Liden Kirsten

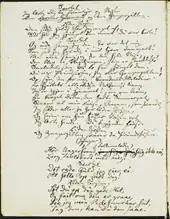
Andersen's manuscript for the "Tavlebordsduetten"

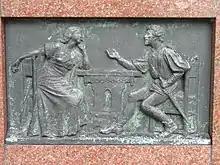
The "Liden Kirsten" relief

When Hans Christian Andersen came to Rome in 1833, he brought with him a collection of medieval Danish folk songs ("folkeviser") of which especially "Hr. Sverkel" would inspire him to write a dramatic play. In January 1835 he had finally completed the libretto to a Singspiel entitled "Liden Kirsten". Andersen handed the play over to the Royal Theatre and it was his intention that some of the songs should be performed to traditional folk melodies. It was criticized for suffering from "emptiness, thinness and dramatic poverty" but was all the same accepted. It was then handed over to the composer Ivar Bredal who was supposed to find and arrange the suitable folk melodies but never completed the work.